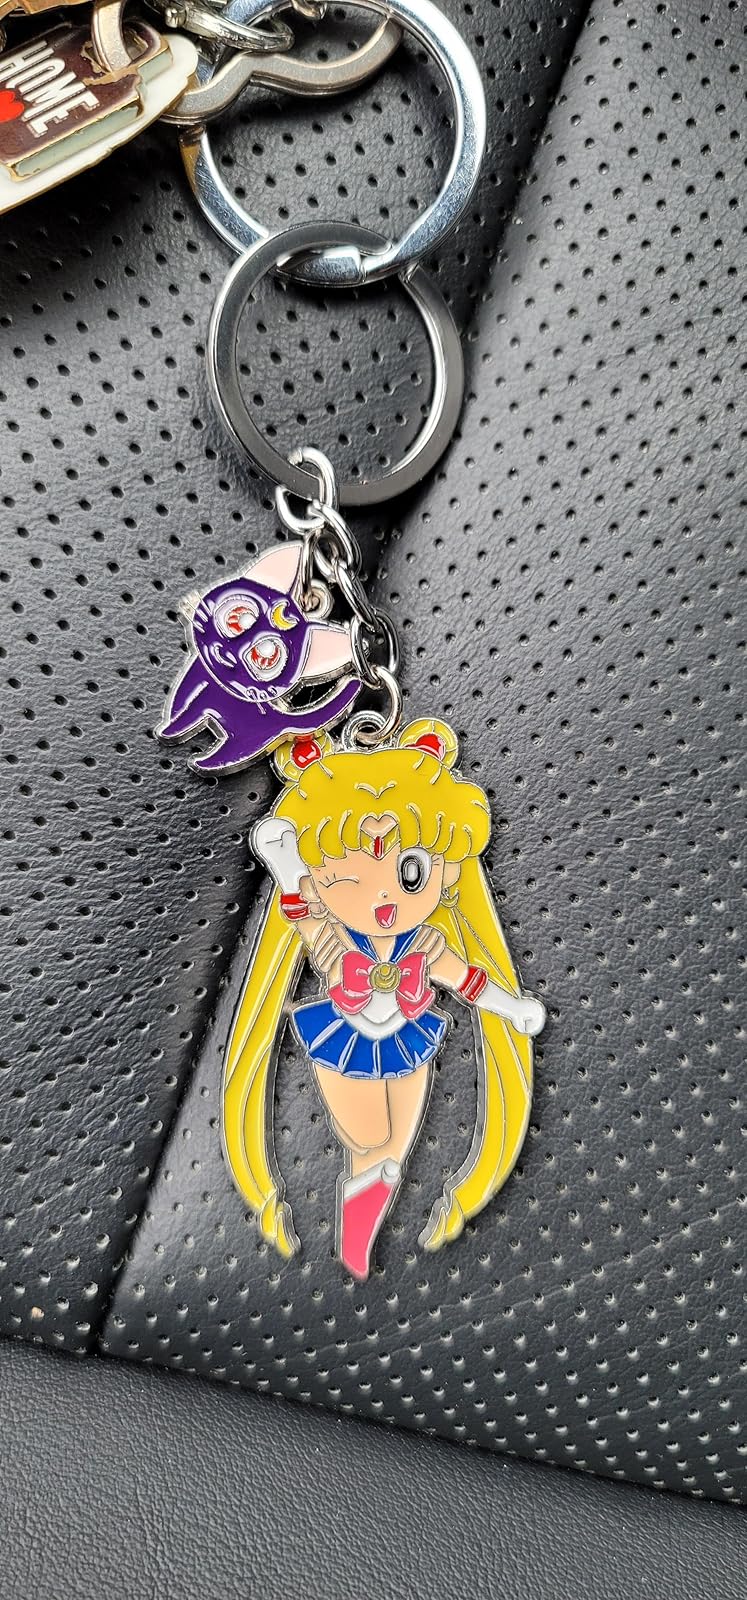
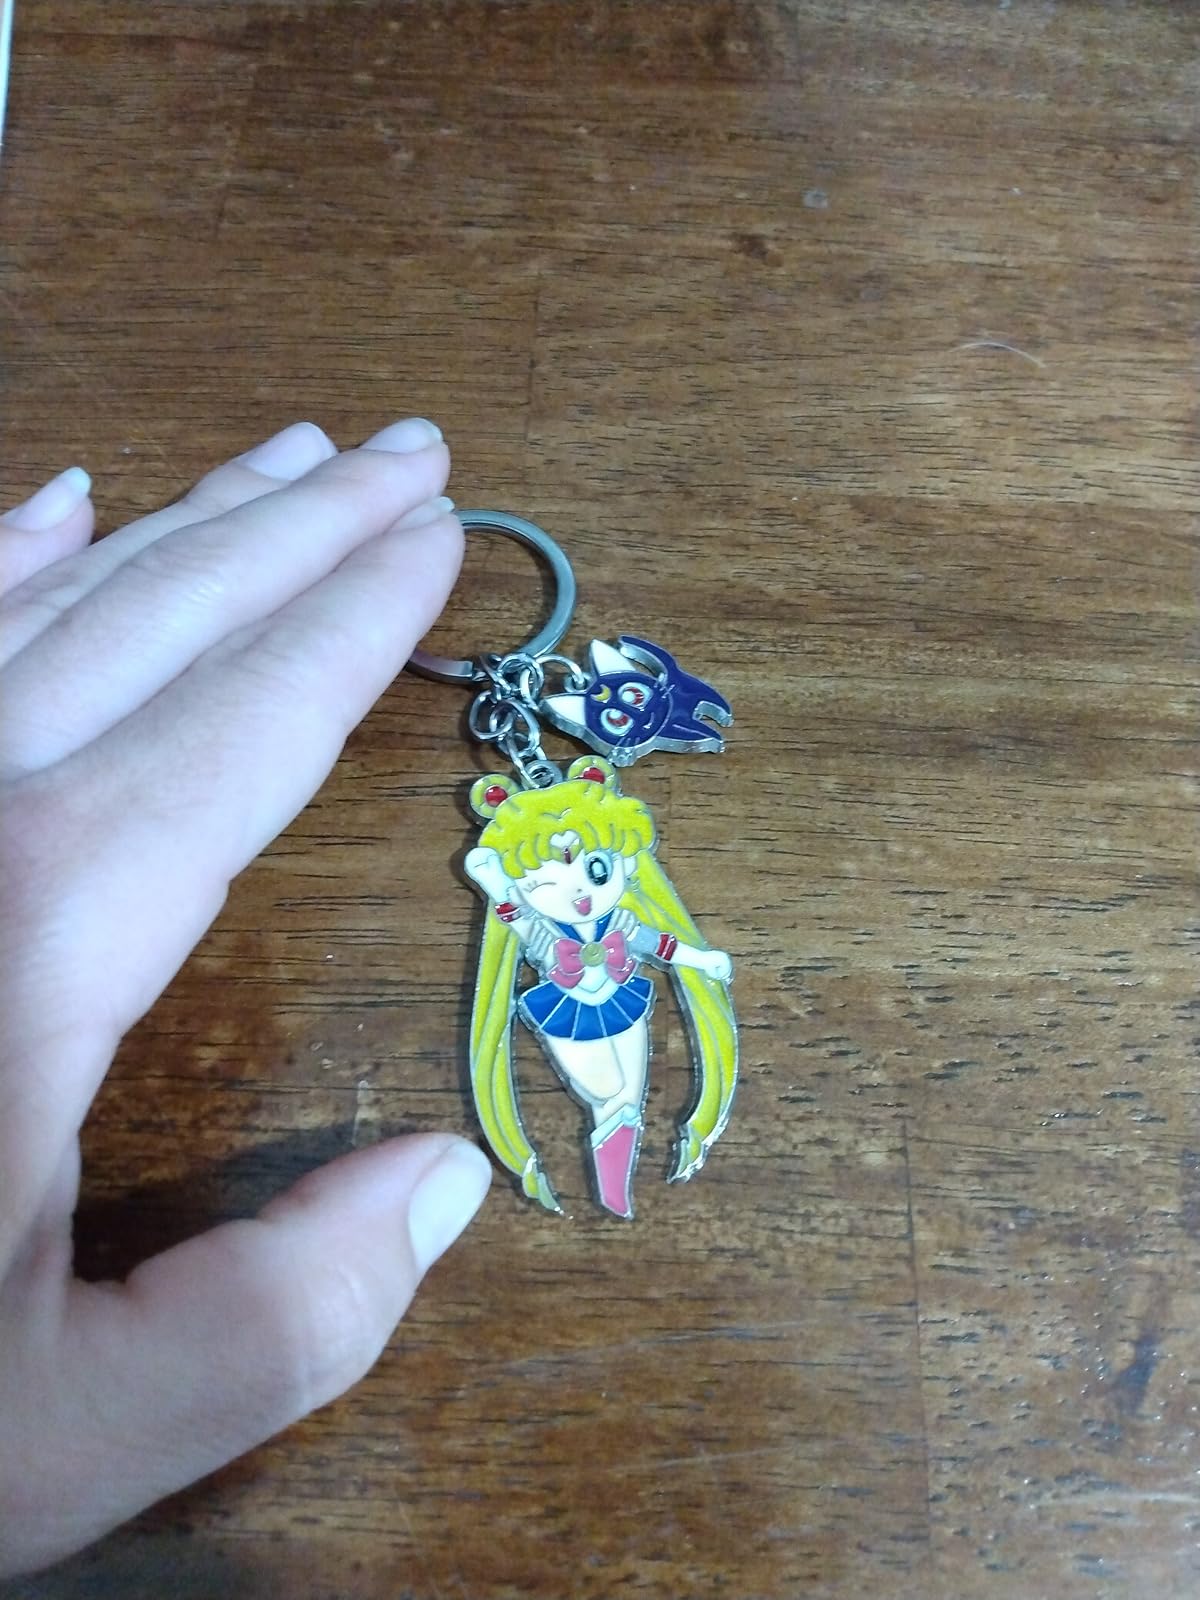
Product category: accessories_keychain
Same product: yes